Day of Prayers for Prisoners

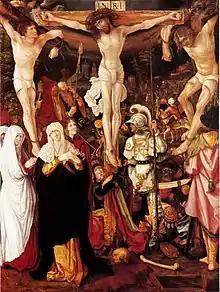
Crucifixion of Jesus with the Penitent Thief and the impenitent thief (central image of the Bockstorfer Altar in the Cathedral of Konstanz, painted in 1524)

Day of Prayers for Prisoners is a Polish Catholic holiday celebrated every year on 26 March, established at the Polish Episcopal Conference during the 347th Plenary Meeting of Episcopate (10-11 March 2009). This is also the Memorial Day of Penitent Thief (known also as Good Thief), a patron of prisoners.